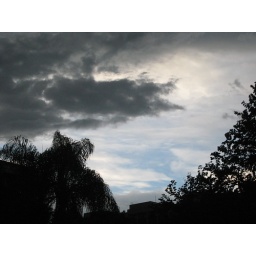
clouds above a blue sky